2012 Chicago Bears season

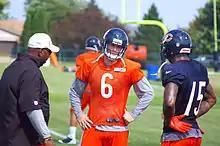
Quarterback Jay Cutler (center) talks with Brandon Marshall (right) during training camp

On May 22, the Bears began their organized team activity (OTA) workouts, with workouts being from May 29–31 and June 4–7, with a mandatory full squad workout in June. Under the new collective bargaining agreement between the league and the NFLPA, offseason programs will last 9 weeks, instead of the former 14 weeks, and will be in 3 phases. In the first phase, activities were limited to strength, conditioning, and physical rehabilitation, with only strength and conditioning coaches allowed on the field. Players cannot wear helmets, and footballs are limited to quarterbacks and their receivers. In the second phase, all coaches are allowed on the field, and players will perform 7-on-7 and 11-on-11 non-contact drills. In the third and final phase, players may wear helmets, but one-on-one drills involving the offense and defense are prohibited. Running back Matt Forté skipped the workouts due to a contract dispute. Middle linebacker Brian Urlacher, cornerback Charles Tillman, wide receiver Devin Hester and kicker Robbie Gould did not attend the workouts. Tight end Matt Spaeth, rookie receiver Alshon Jeffery, receiver Johnny Knox and cornerback Jonathan Wilhite were present, but did not participate. Julius Peppers held out of team drills, and Chauncey Davis was called to take first team reps at defensive end. Kyle Adams replaced Spaeth at tight end. Dom DeCicco and Nick Roach replaced Urlacher at linebacker. Patrick Mannelly also did not practice due to an injury.